Our Lady of Covadonga

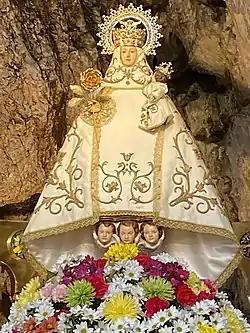

Our Lady of Covadonga also named "La "Santina"" is a title of the Blessed Virgin Mary and the name of a Marian shrine devoted to her at Covadonga, Asturias. The shrine in northwestern Spain rose to prominence following the Battle of Covadonga in about 720, which was the first defeat of the Moors during their invasion of Spain. A statue of the Virgin Mary, hidden in one of the caves, was believed to have miraculously aided the Christian victory.